Australian Operational Service Medal

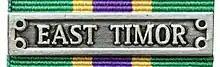
East Timor clasp on AOSM Civilian ribbon

On 12 December 2012, the Governor-General declared, for the purposes of the Australian Operational Service Medal Regulation 2012, a number of "declared operations", and determined the conditions for award of Clasps.